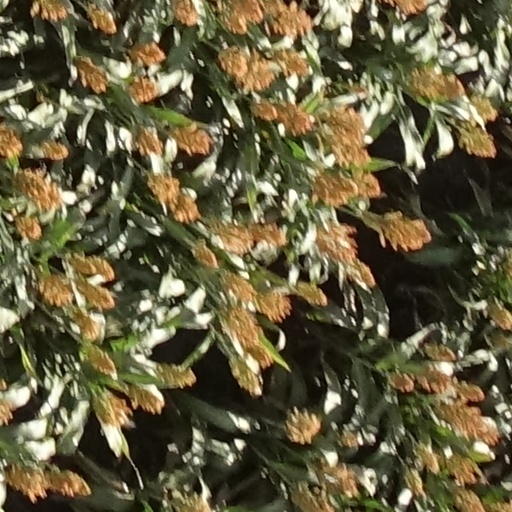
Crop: sorghum